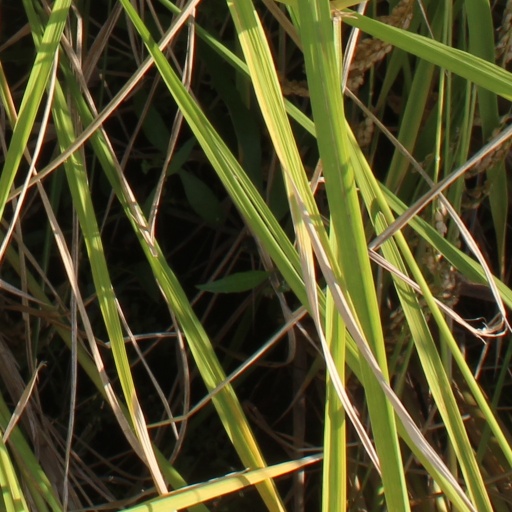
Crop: rice